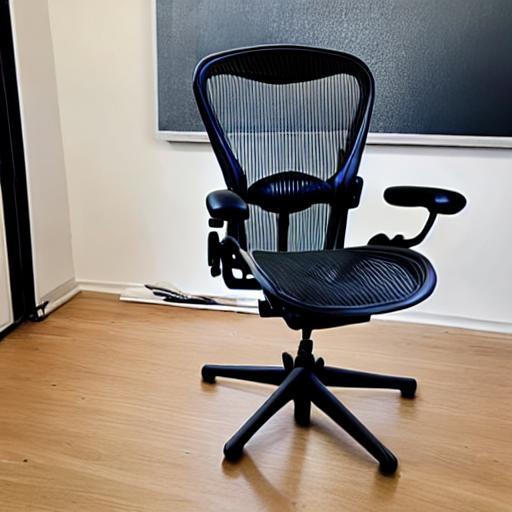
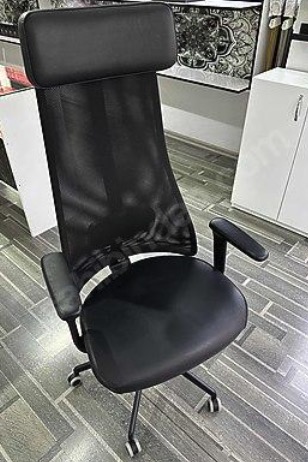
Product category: items_chair
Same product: no